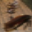
Label: cockroach